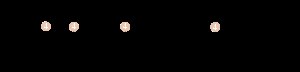
1. etape af Tour de France 2008 / Sprint og bjergpasseringer / 1. sprint (Plonévez-du-Faou)
Grafik for 1. etape
Første etape af Tour de France 2008 blev kørt lørdag d. 5. juli og gik fra Brest til Plumelec.